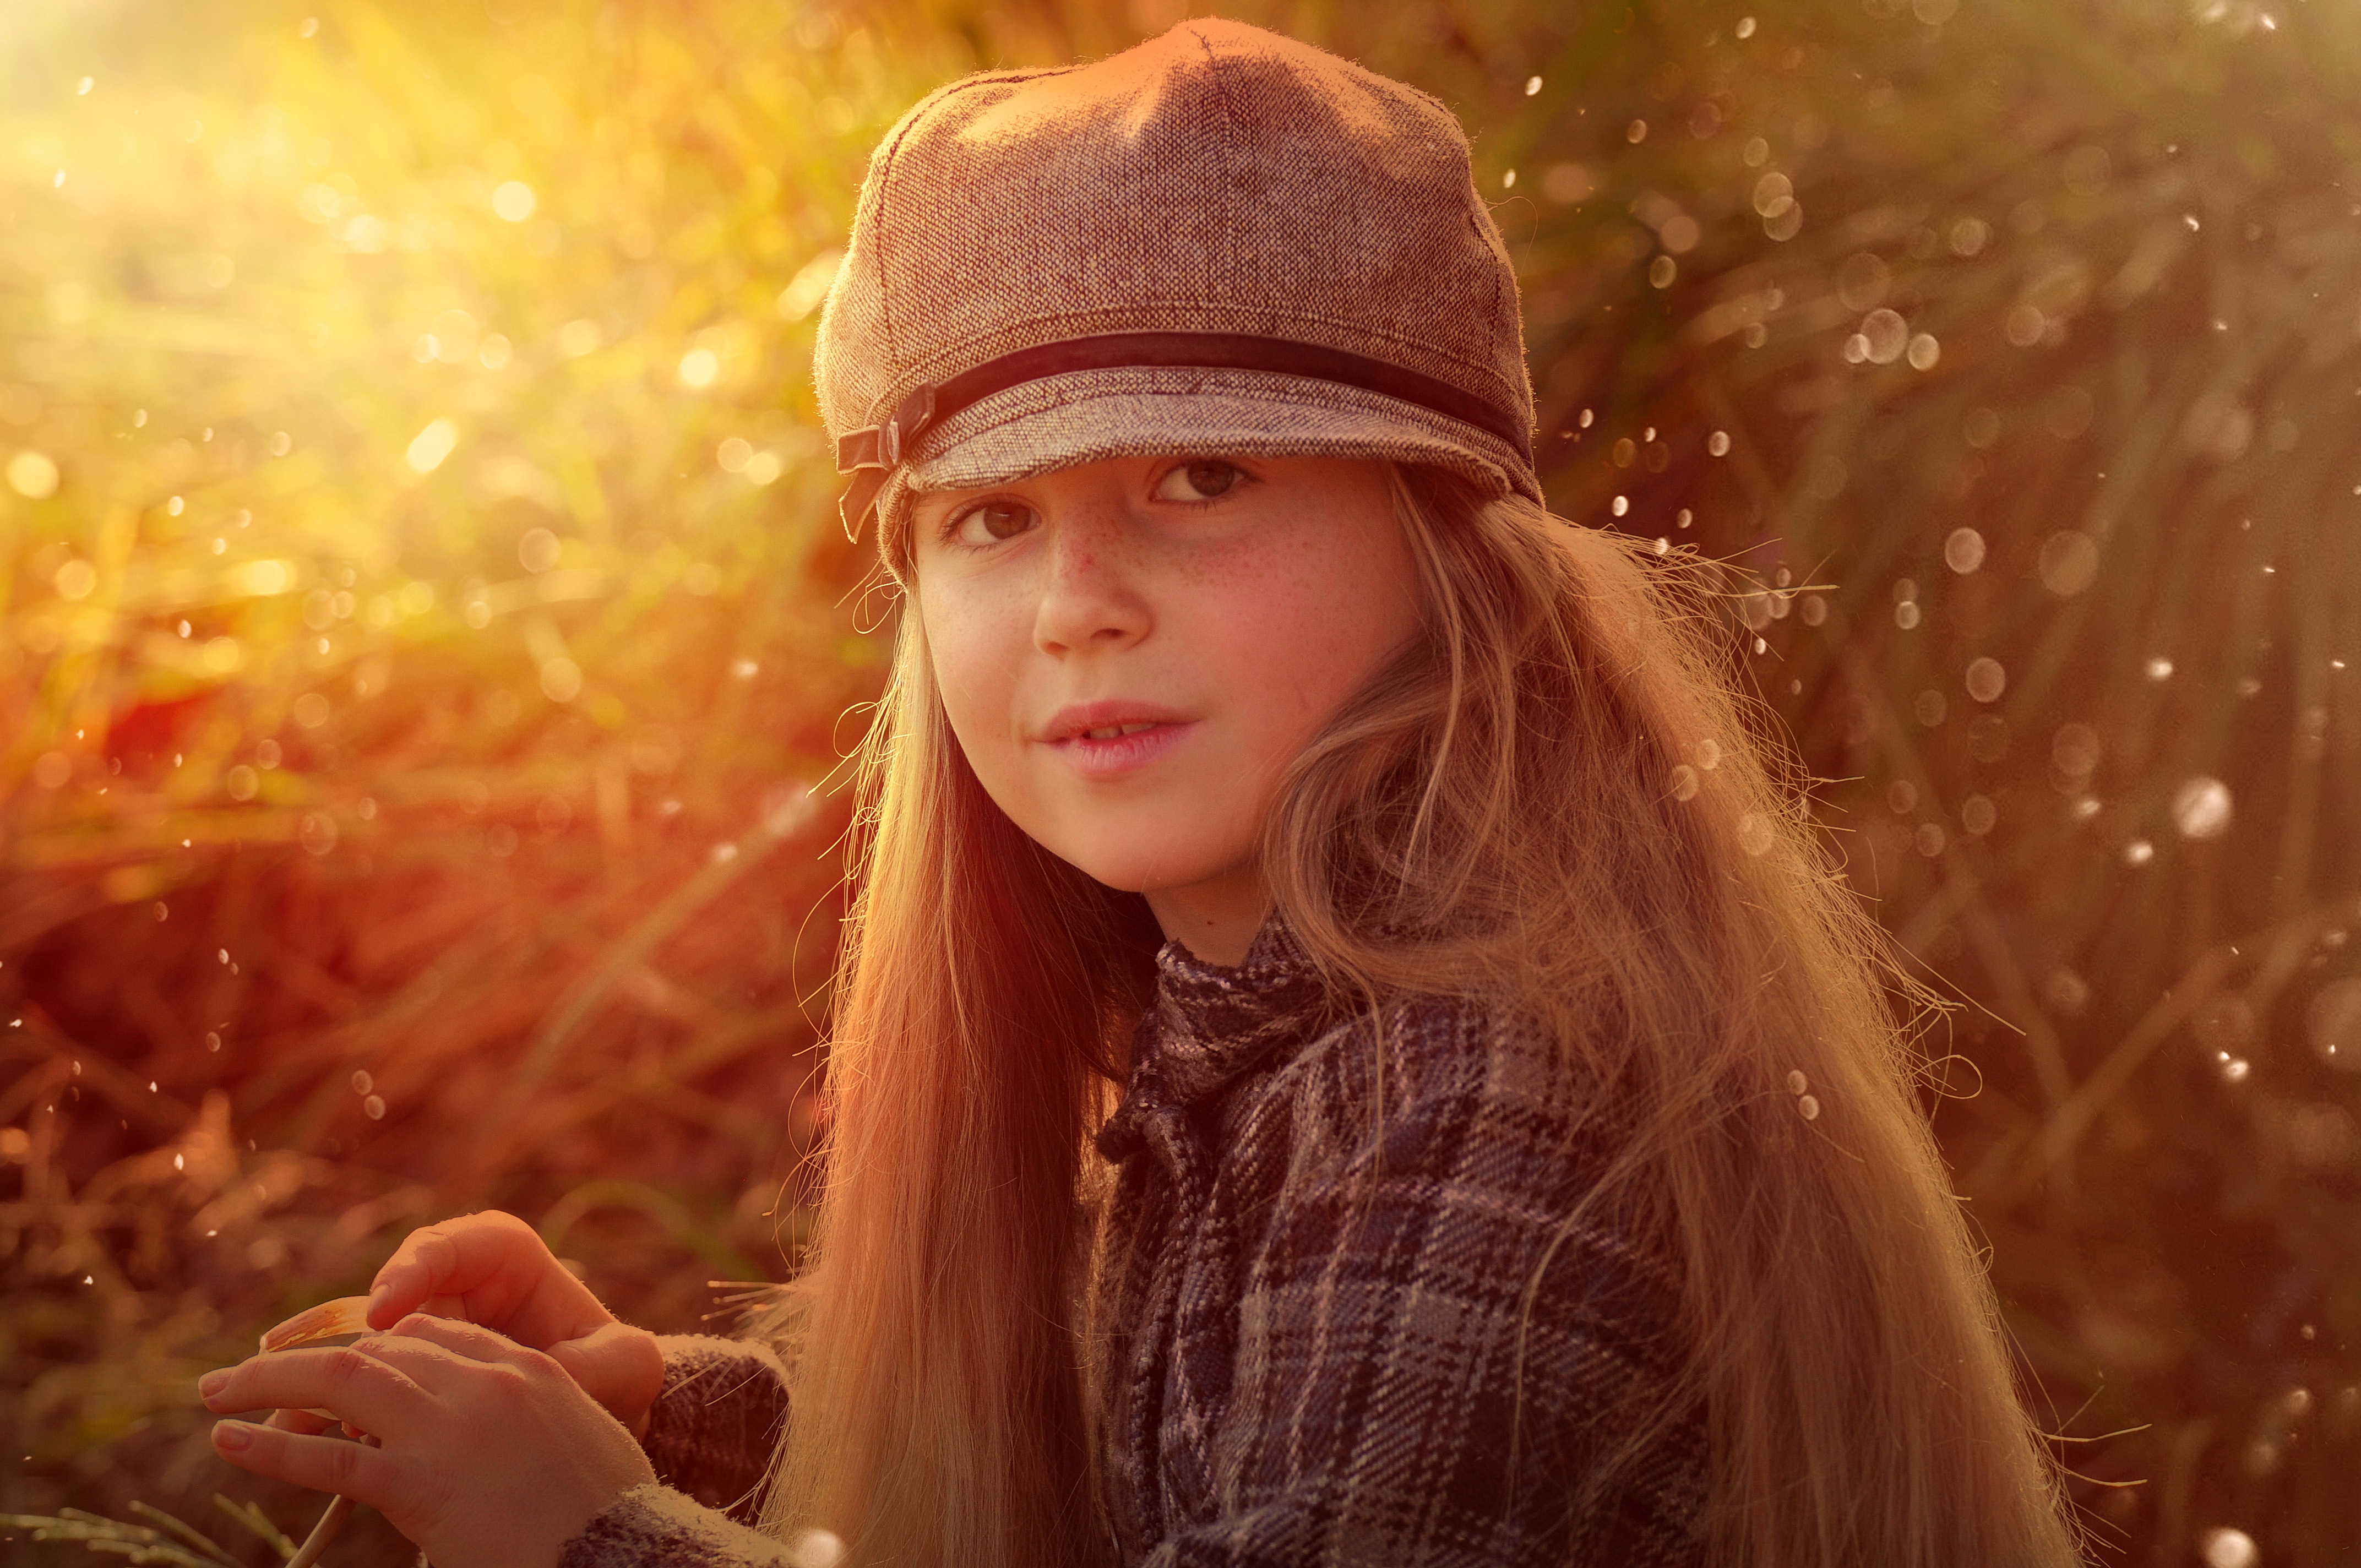
person, girl, hair, sunset, photography, sunlight, portrait, model, color, autumn, child, fashion, lady, season, smile, close up, face, eye, cap, skin, beauty